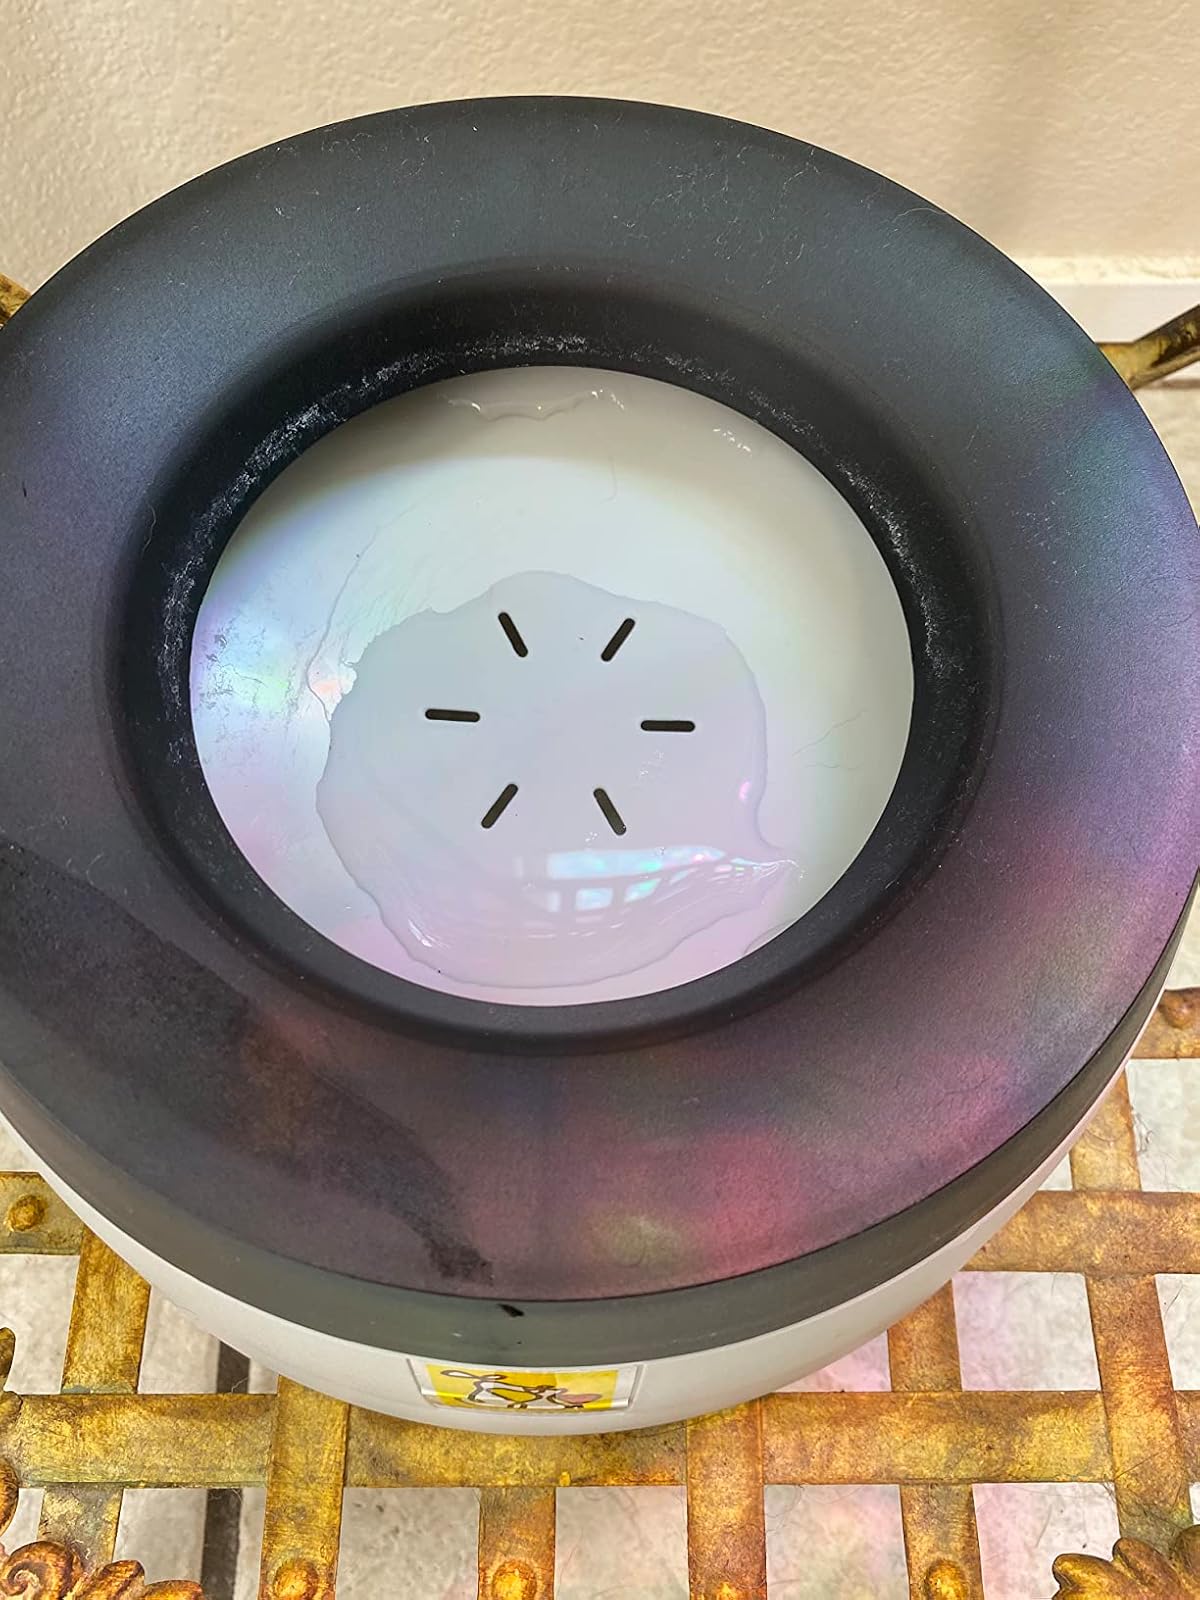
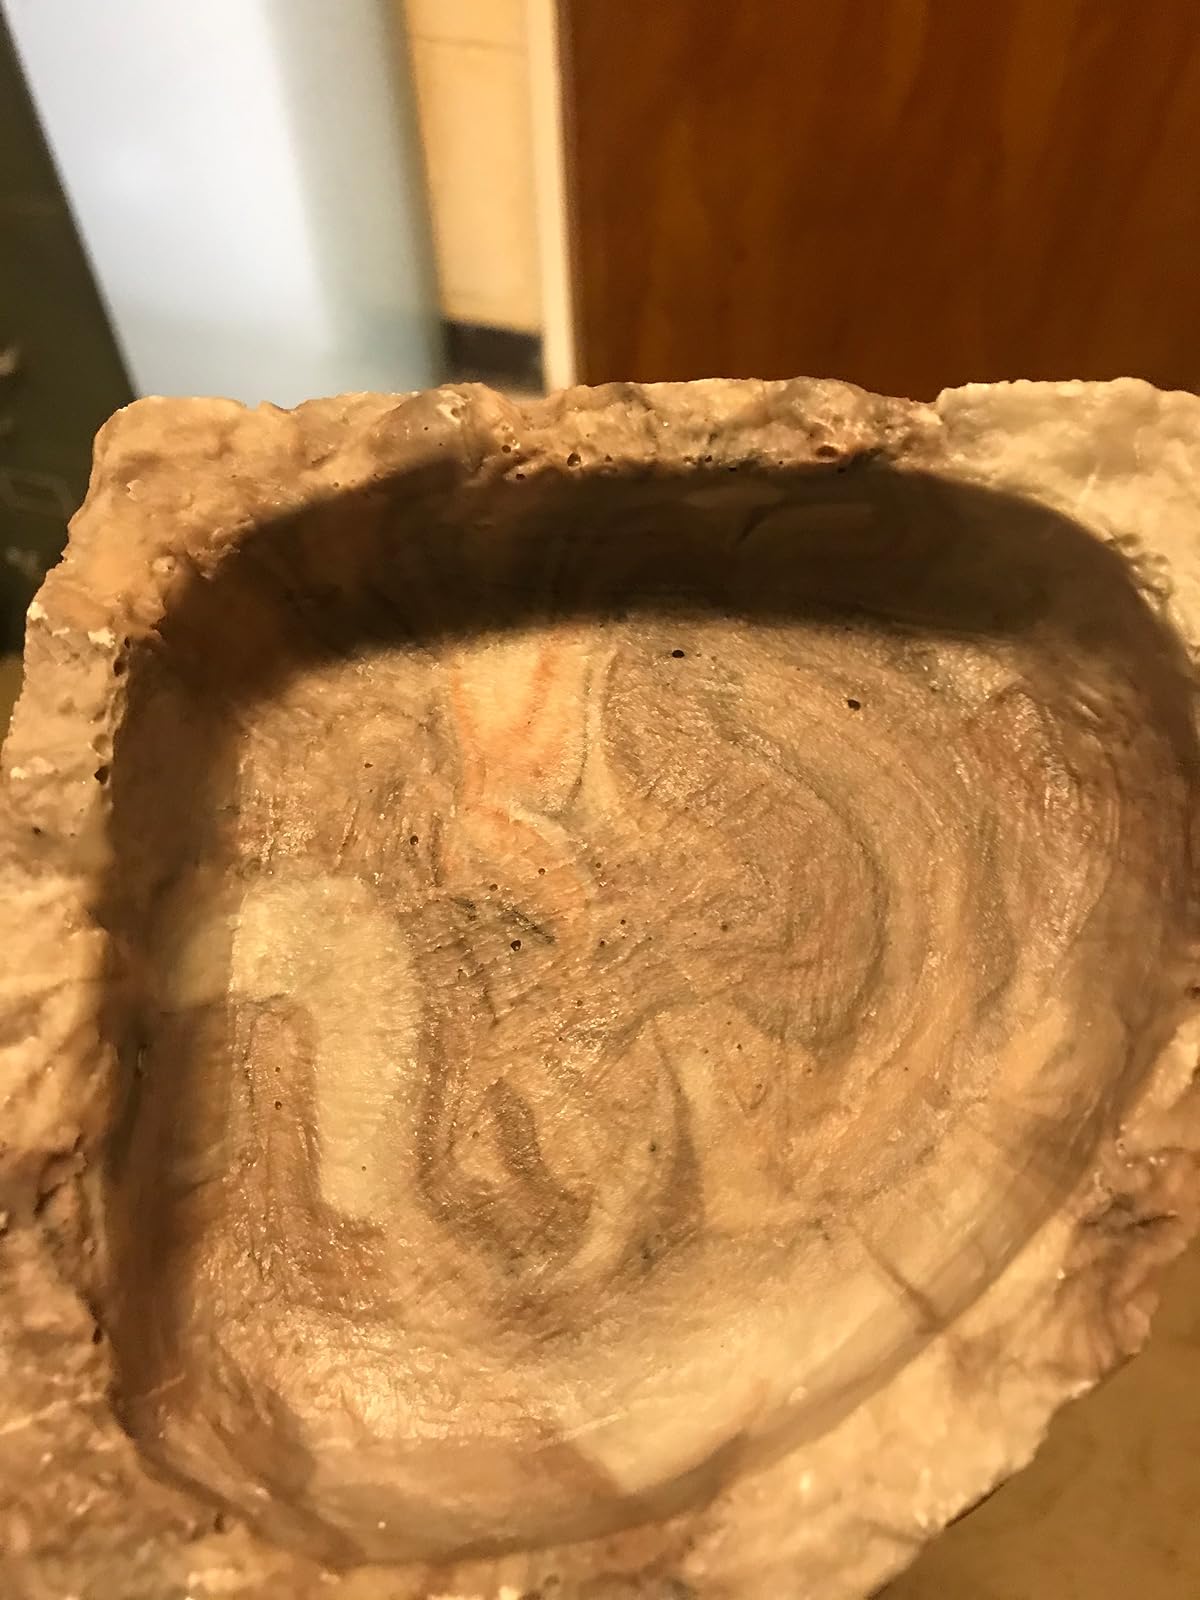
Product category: items_bowl
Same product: no